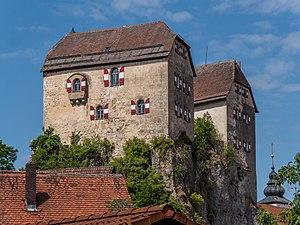
Hiltpoltstein est une commune de Bavière, située dans l'arrondissement de Forchheim, dans le district de Haute-Franconie.